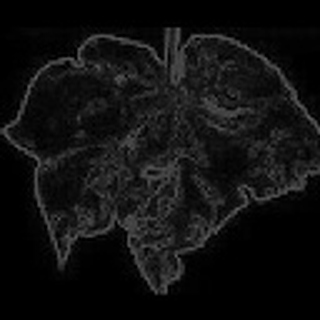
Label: cotton_bacterial_blight